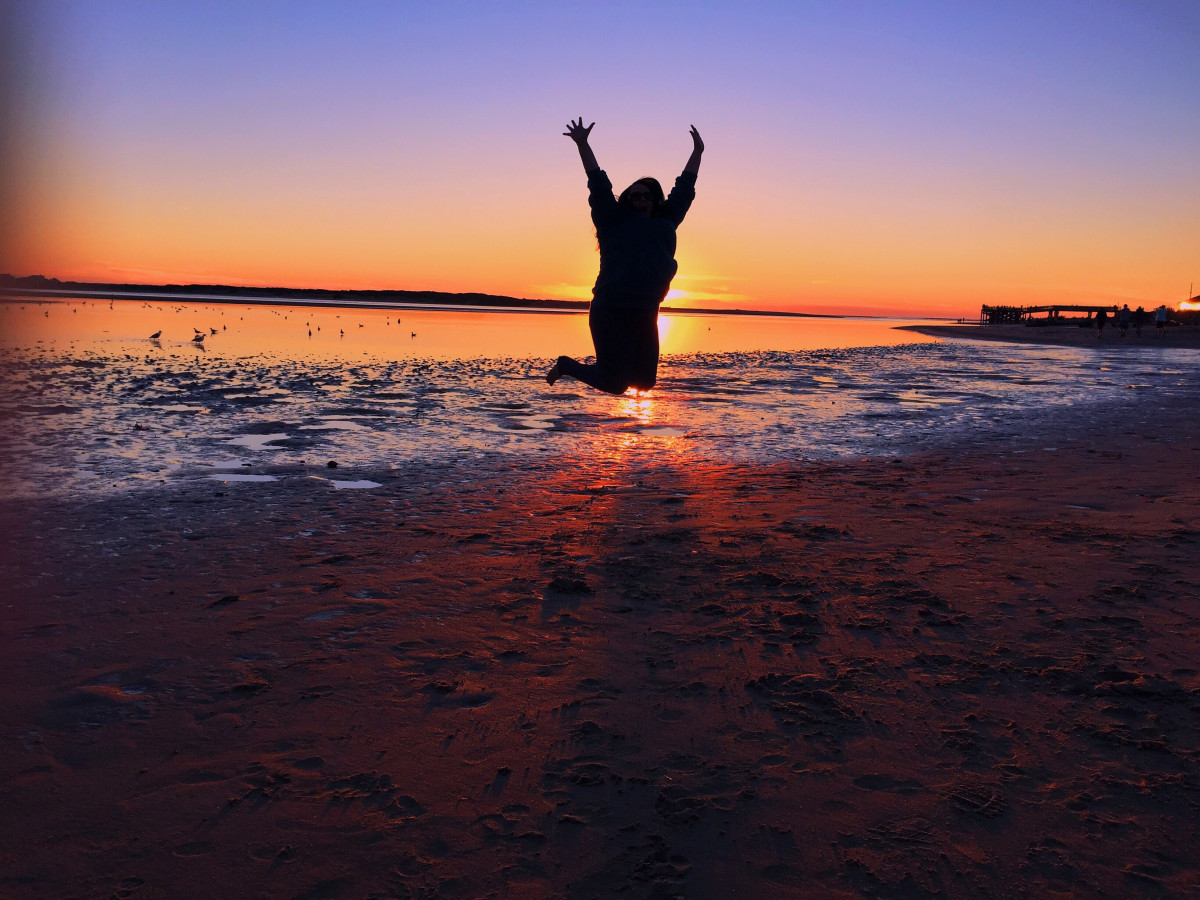
Tags: sea, coast, sand, ocean, horizon, silhouette, sun, sunrise, sunset, sunlight, morning, shore, wave, dawn, dusk, evening